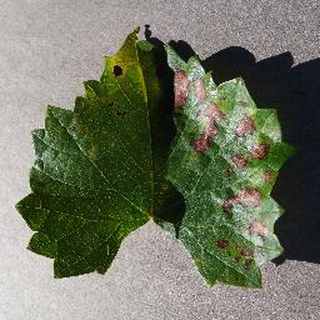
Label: grape_esca_black_measles